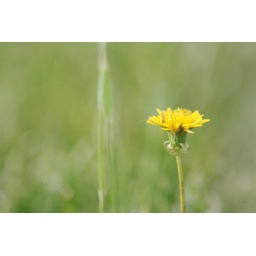
found this single lonely dandilion in a field of grass